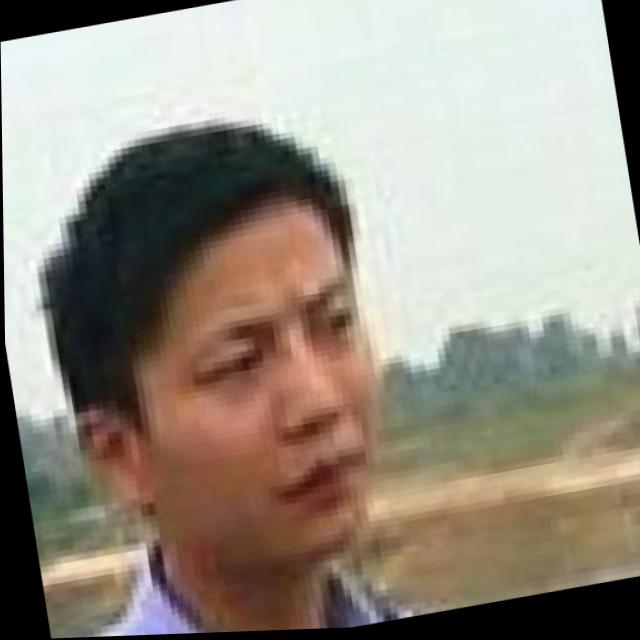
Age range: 21-44